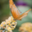
Label: butterfly